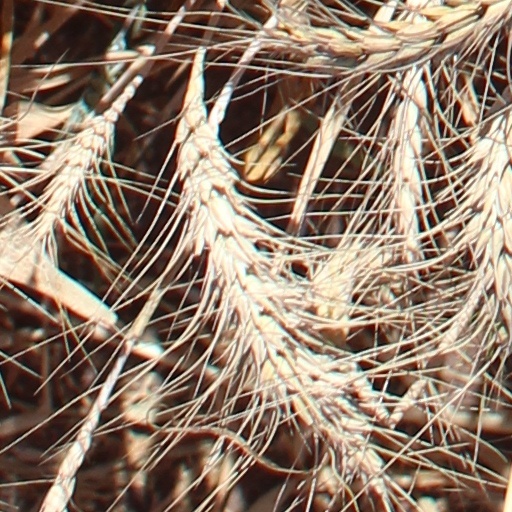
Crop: wheat